Viktor Nikitin (singer)

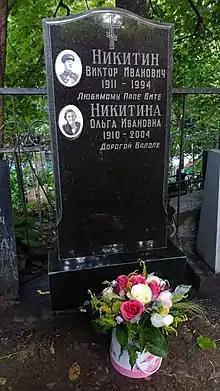
Nikitin's gravestone

It has been rumoured that Nikitin was in disgrace after singing in German in 1948, and that this eventually ended his career in 1952; however it is now said that he simply returned to the Ensemble choir in 1952, by his own choice, due to a strained or tired voice. He continued to be popular with Stalin, who used to wave to him in a friendly manner at concerts. Nikitin could not have returned to the choir without Stalin's approval; however many relevant source-documents from this era have been destroyed.